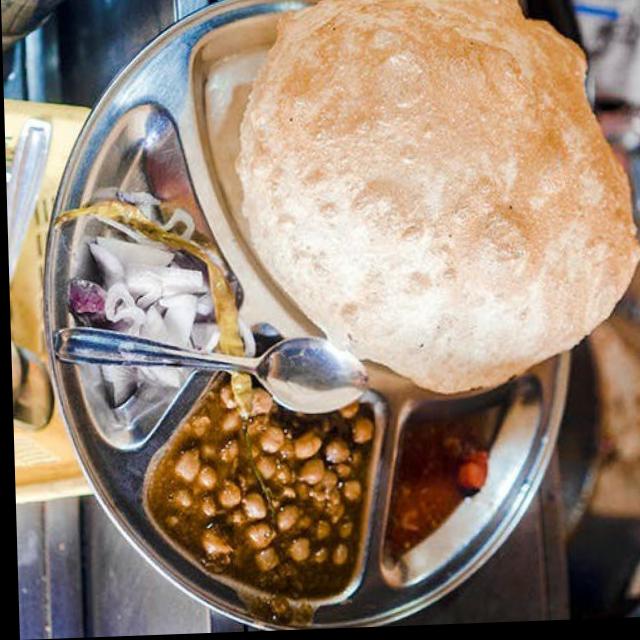
Dish: chole_bhature